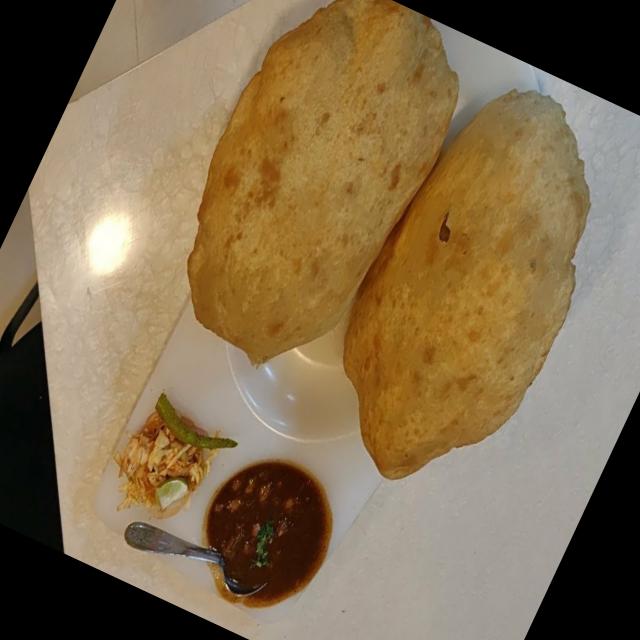
Dish: chole_bhature